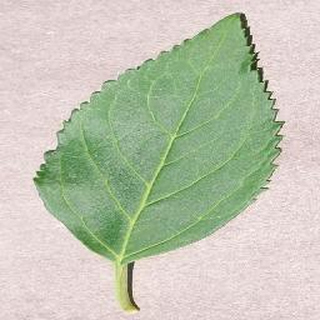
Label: healthy_cherry